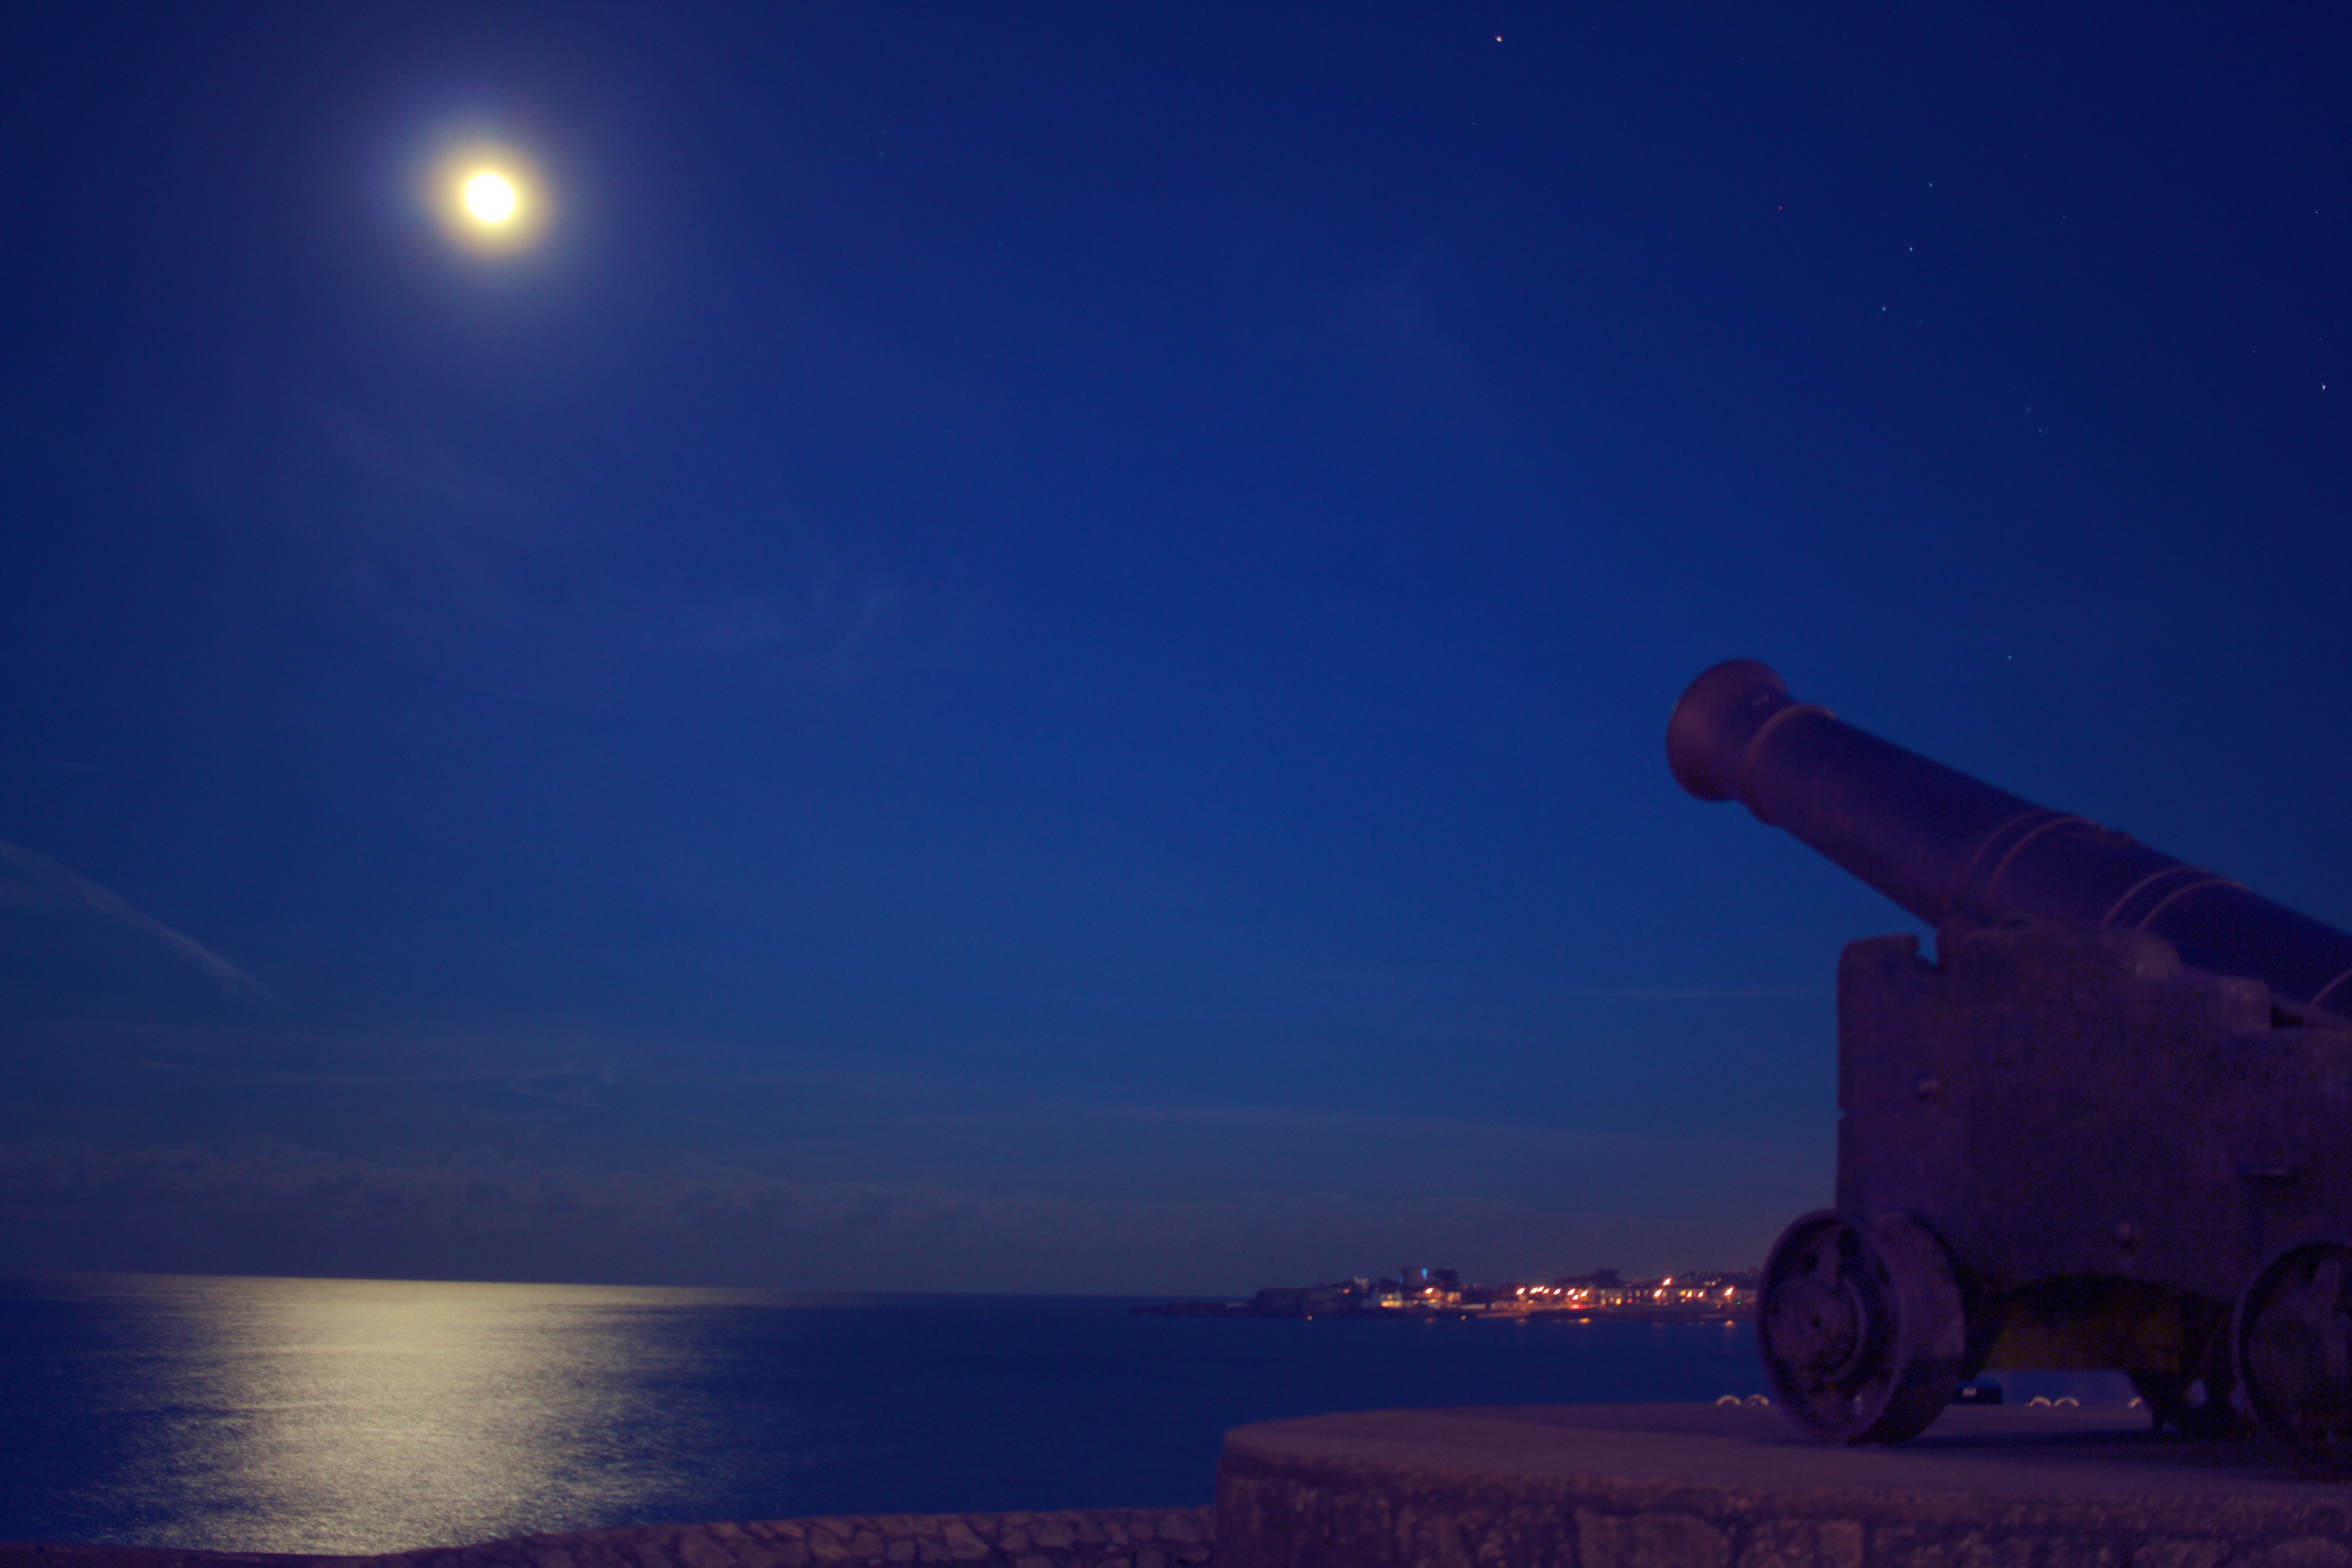
sky, blue, light, sea, night, astronomical object, cloud, atmosphere, celestial event, calm, moon, moonlight, evening, full moon, space, ocean, horizon, lens flare